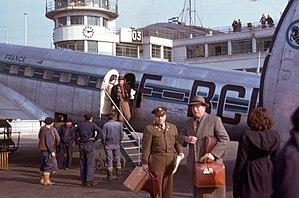
Passagers débarquant d'un Sud-Est SE-161 Languedoc d'Air France.